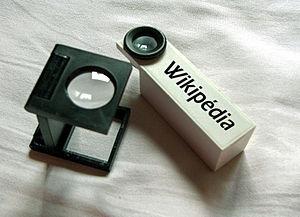
Photographie de deux compte-fils.
Le compte-fils est une loupe à fort grossissement munie le plus souvent d'un gabarit assurant la distance optimale de l'optique à ce qui est examiné, ainsi qu'une échelle de mesure.